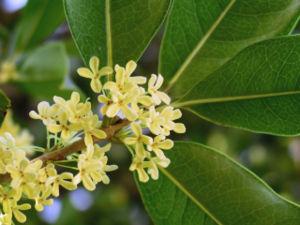
L'olivier odorant, osmanthus, encore appelé olivier de Chine ou olivier à thé, est un arbuste à feuillage persistant de 5 à 12 m de haut. La fleur, très réputée en Asie, est notamment utilisée en parfumerie de luxe.